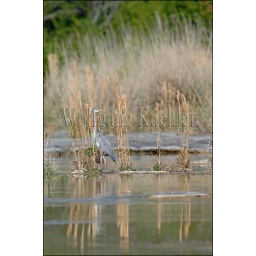
Usa, texas, hill country near hunt, great blue heron at river